Freiberger Brauhaus

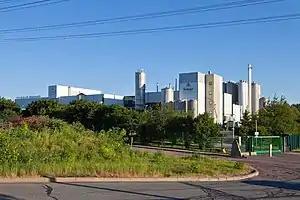
Buildings of Freiberg brewery

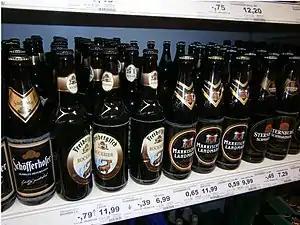
Freiberger beer in bottles

Freiberger Brauhaus is a brewery in Freiberg, and the oldest brewery in Saxony, Germany. The first written record of its existence is a document from 1266 in which Margrave Heinrich gave Freiberg the sole right to supply beer for the Saxon mining region.